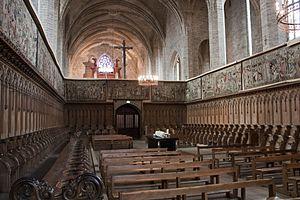
L'abbatiale Saint-Robert est une église catholique située à La Chaise-Dieu, en France. C'est l'église de l'Abbaye de la Chaise-Dieu. C'est parce que l'Abbaye de La Chaise-Dieu est une abbaye chef d'ordre que l'église de l'Abbaye est une abbatiale.
Dans une église, le jubé est une tribune formant clôture de pierre ou de bois séparant le chœur liturgique de la nef. Il tient son nom du premier mot de la formule latine « jube, domine, benedicere » qu'employait le lecteur avant les leçons de Matines. En Belgique francophone et au Québec, le mot « jubé » est également utilisé pour désigner la tribune d'orgue située dans le fond de la nef.
L'abbaye de la Chaise-Dieu, en Auvergne, est une ancienne abbaye bénédictine, chef de l'ordre casadéen, située sur la commune de La Chaise-Dieu dans le département de la Haute-Loire.